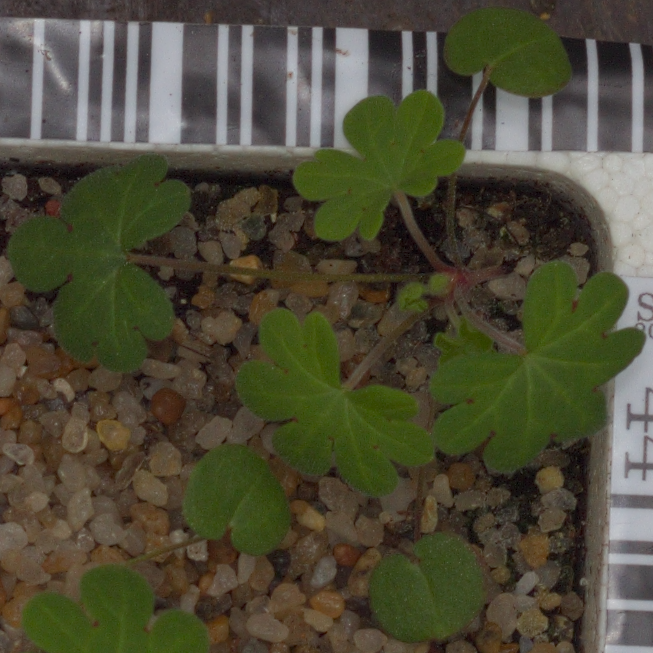
Label: smallflowered_cranesbill